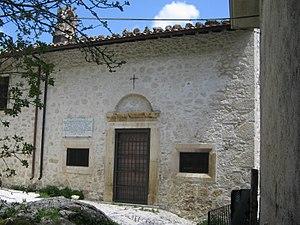
L'ermitage Saint-Antoine est un ermitage catholique situé dans la commune de Pescocostanzo, dans la Province de L'Aquila et la région des Abruzzes, en Italie.